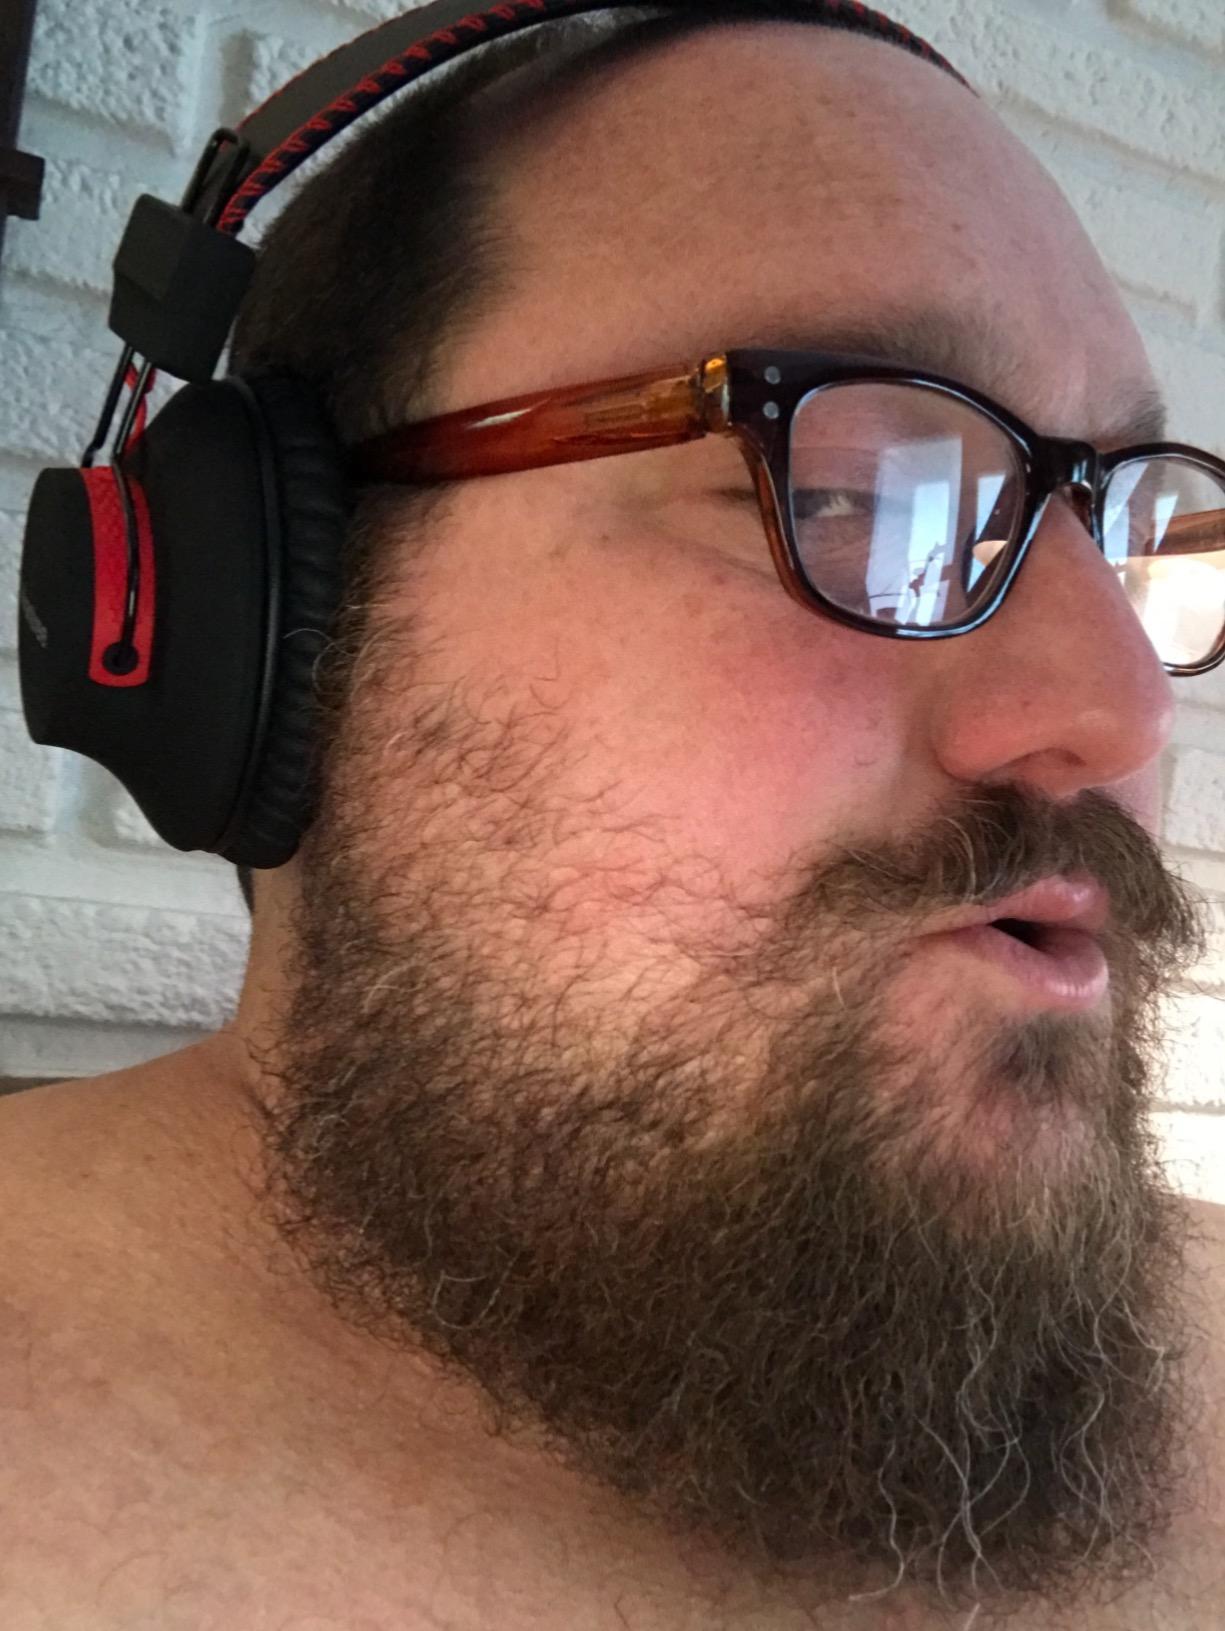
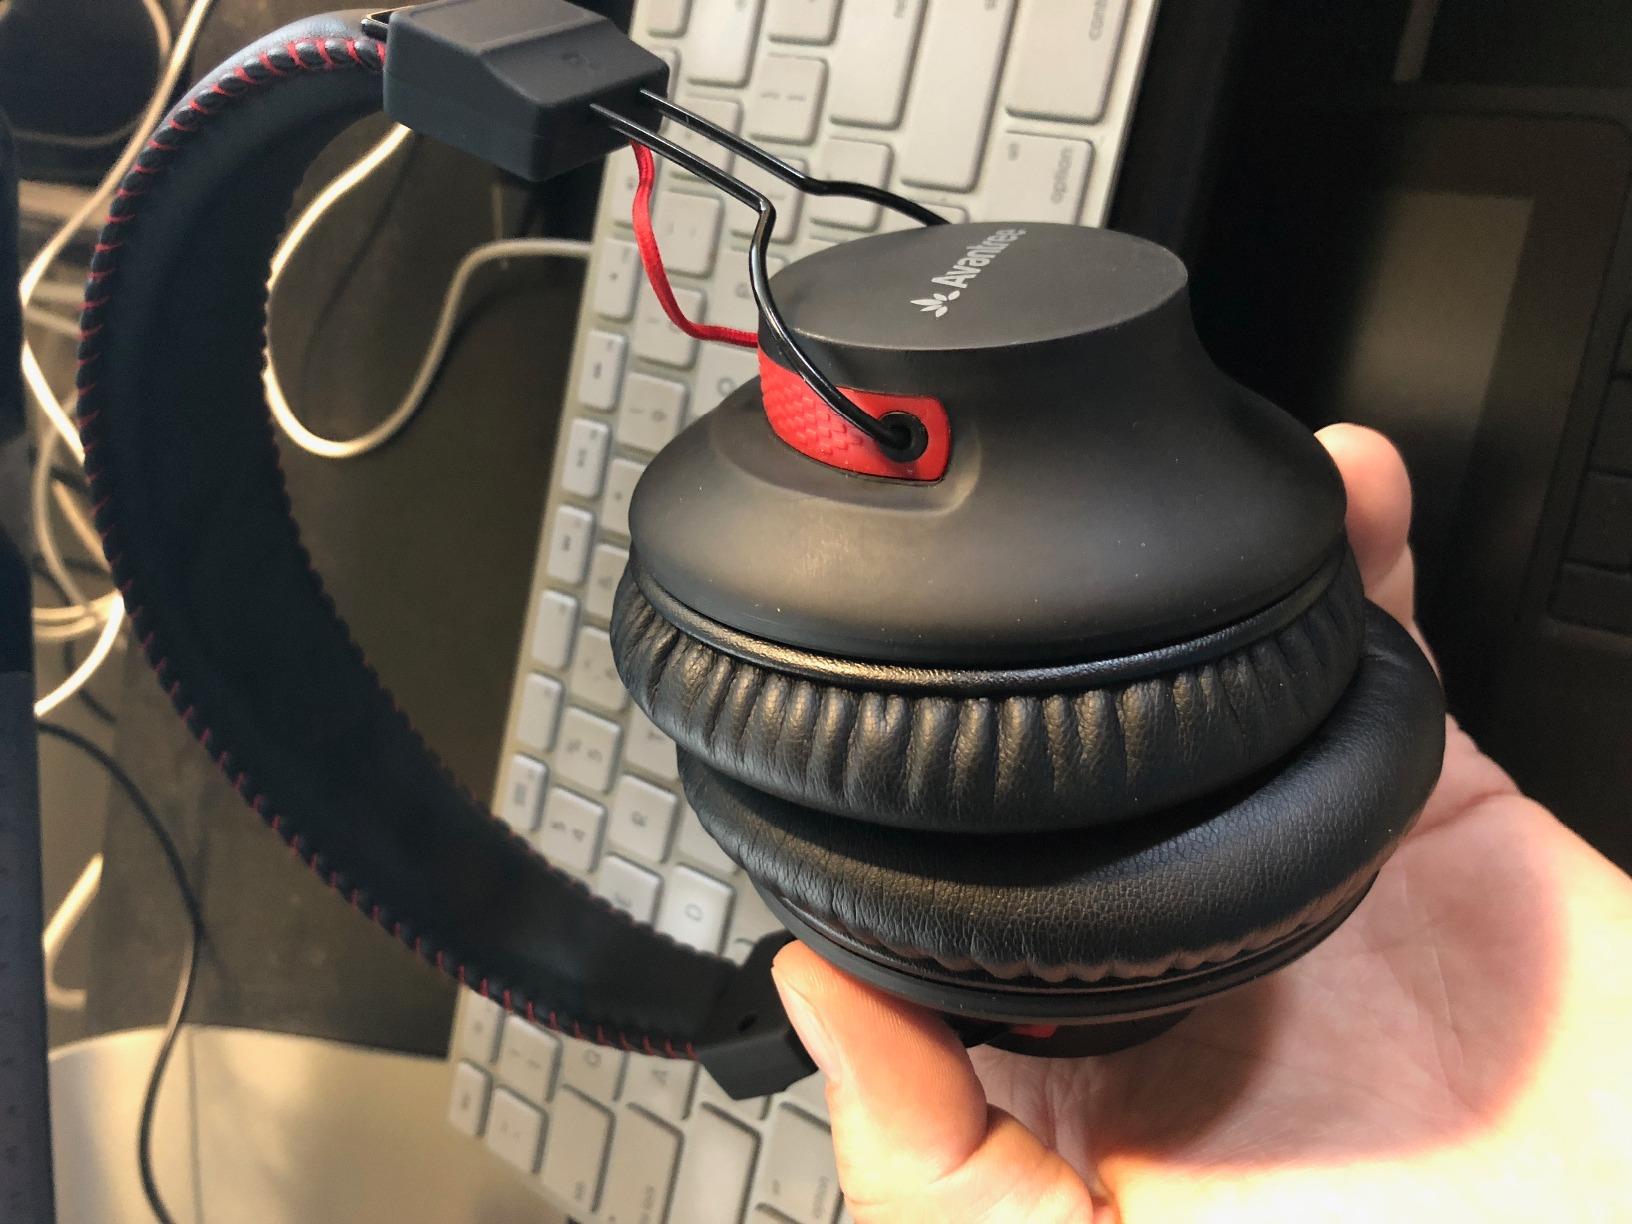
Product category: headphones
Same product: yes